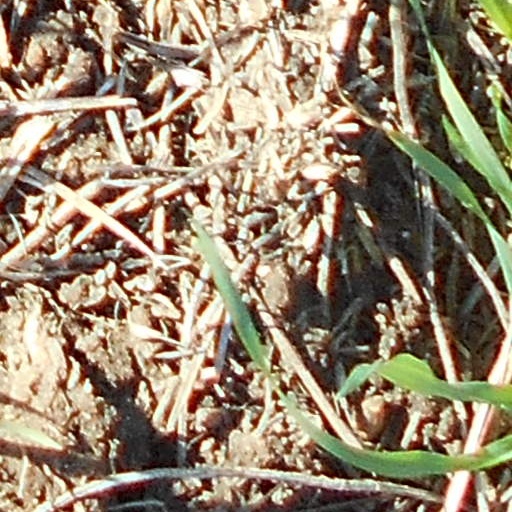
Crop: wheat